De Officiis

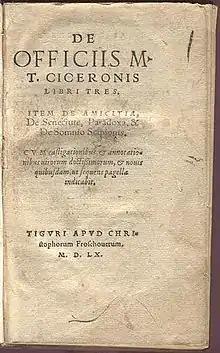
Title page of "De Officiis". Christopher Froschouer – 1560.

De Officiis (On Duties, On Obligations, or On Moral Responsibilities) is a 44 BC treatise by Marcus Tullius Cicero divided into three books, in which Cicero expounds his conception of the best way to live, behave, and observe moral obligations. The posthumously published work discusses what is honorable (Book I), what is to one's advantage (Book II), and what to do when the honorable and private gain apparently conflict (Book III). For the first two books Cicero was dependent on the Stoic philosopher Panaetius, but wrote more independently for the third book.